Conservation and restoration of road vehicles

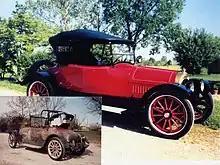
Apperson: Before and after

Restoration of a vehicle refers to the process of restoring a vehicle to its original condition. Neither updating nor modifying are considered part of the restoration process. A restored car is one that has had all of its systems and/or parts restored to original condition. Selectively restoring parts or systems is referred to as refurbishing. It does not qualify as restoration. Rebuilding an engine may restore that engine, but it does not restore the car, or entitle the car to be called a restoration.